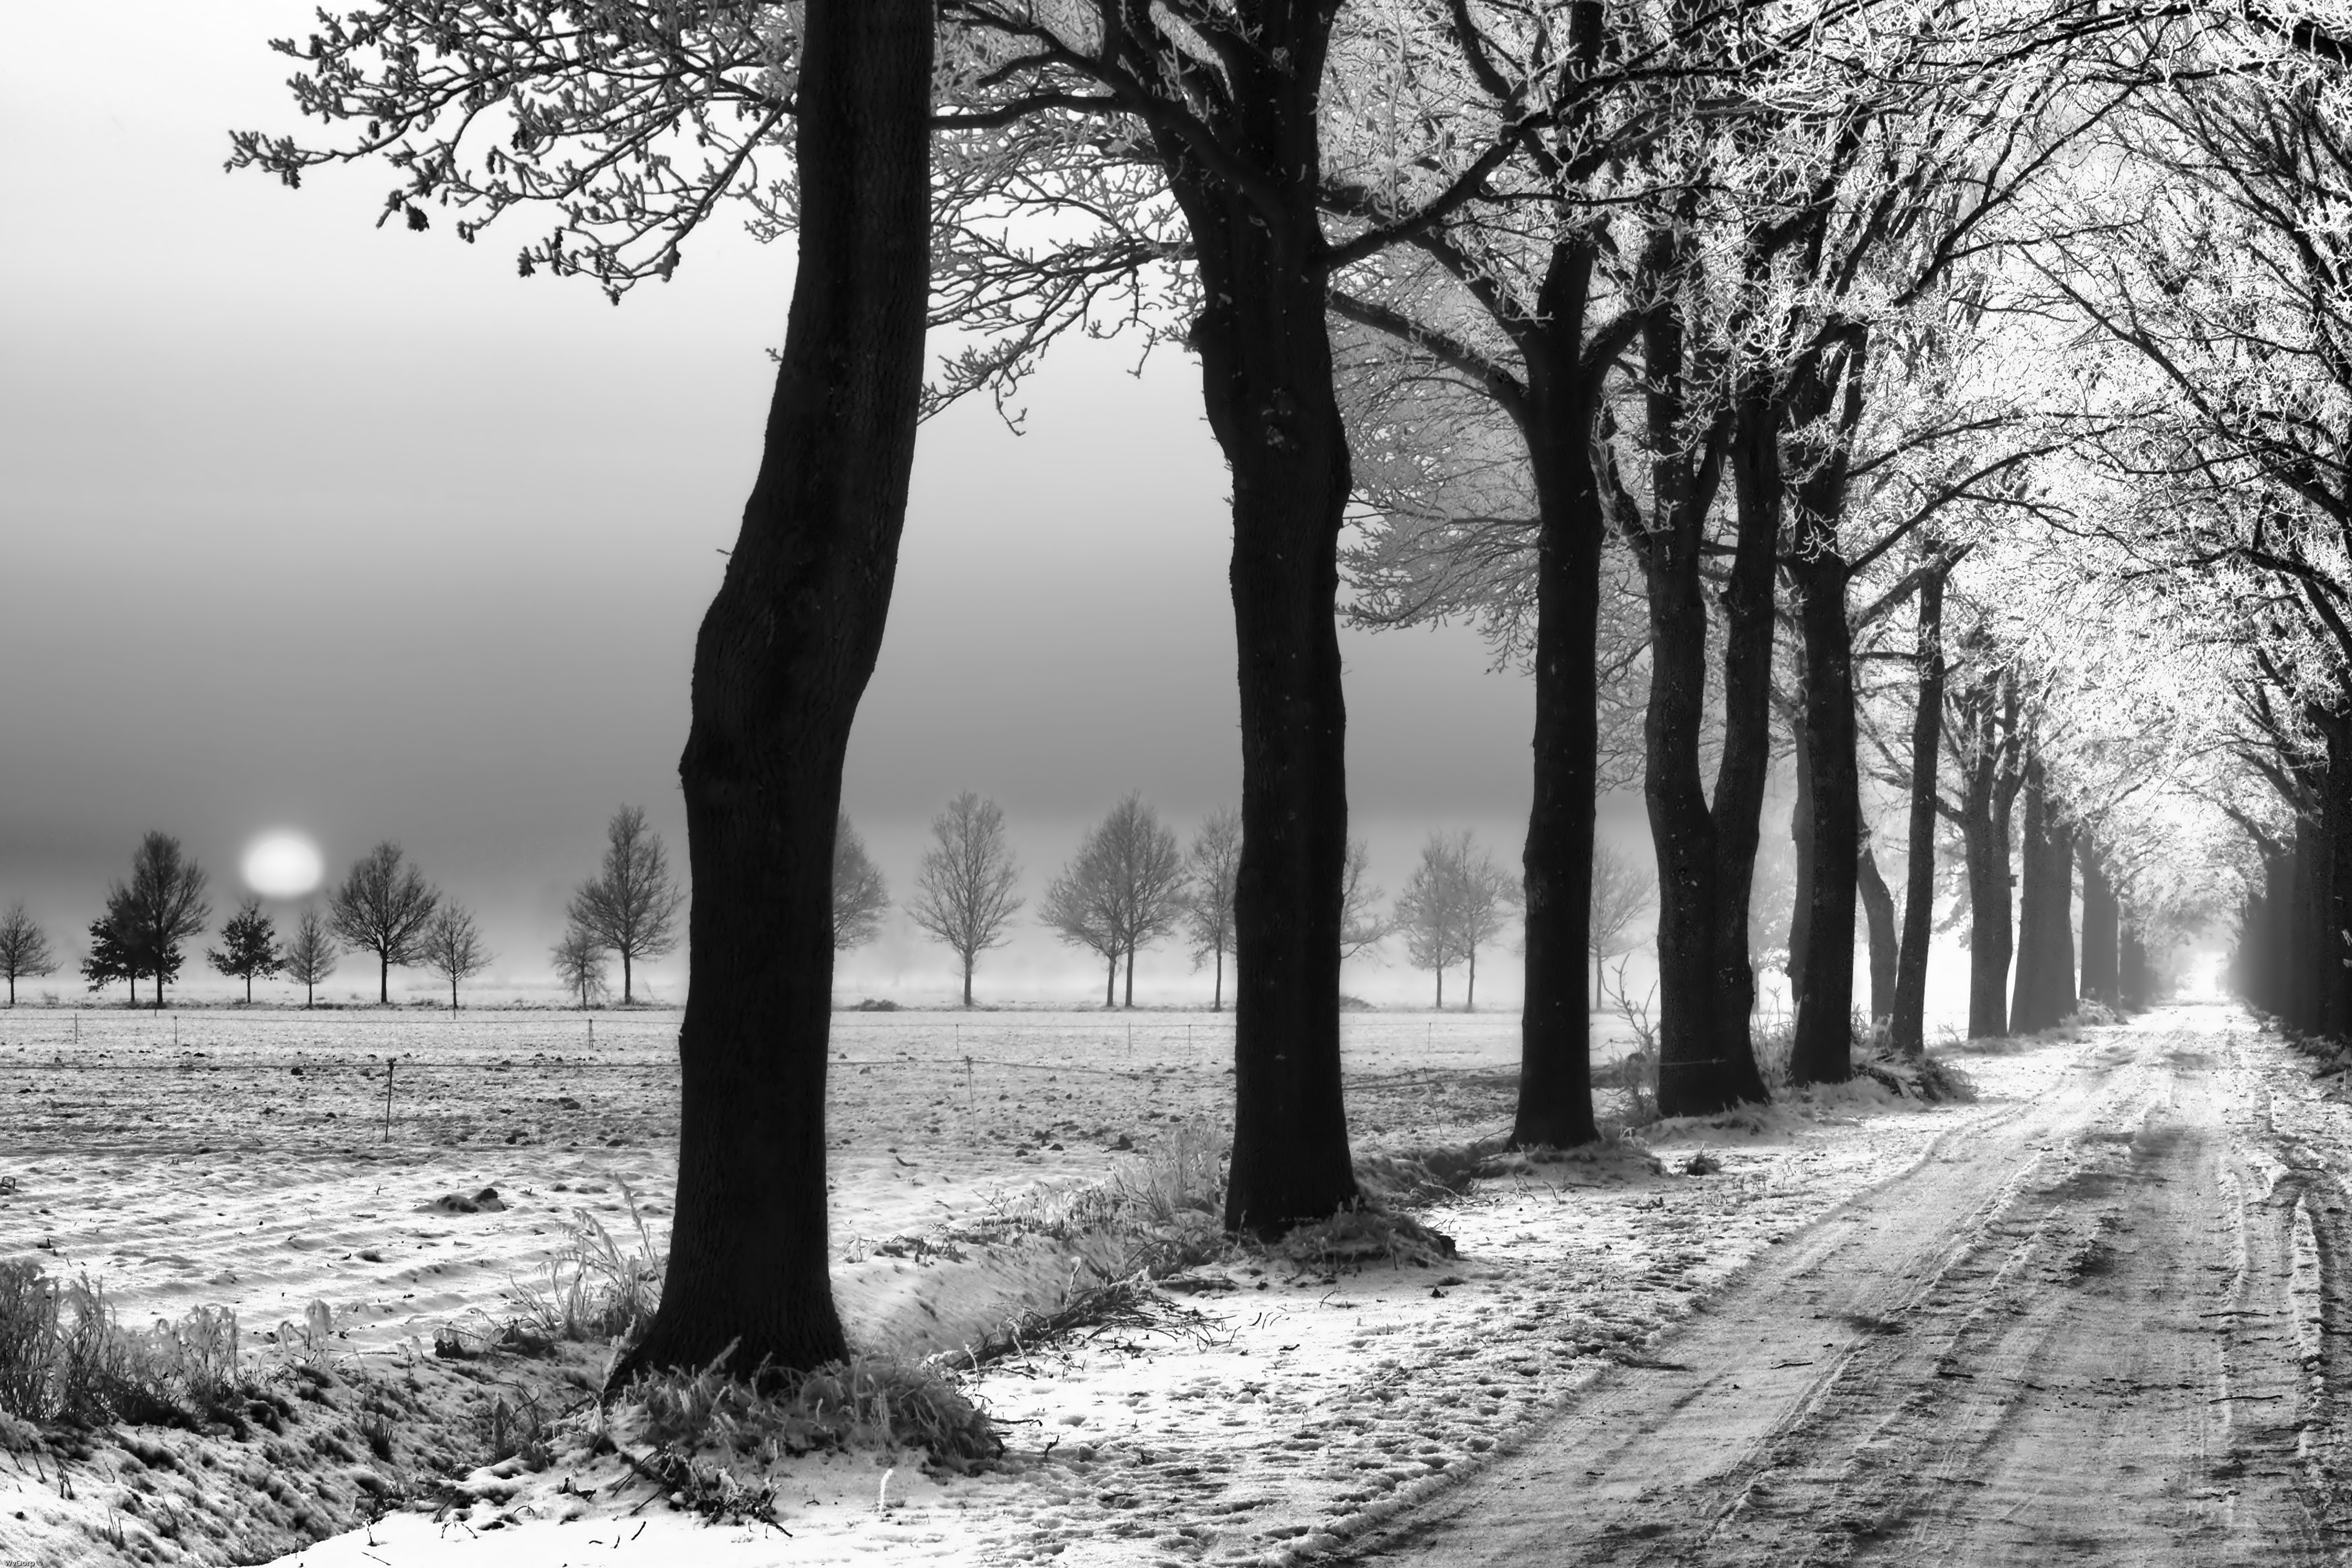
landscape, tree, nature, forest, branch, snow, winter, black and white, plant, white, sunlight, morning, park, weather, monochrome, season, trees, woodland, freezing, monochrome photography, atmospheric phenomenon, woody plant